Mstislav Rostropovich

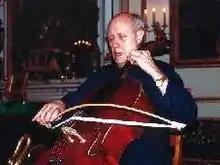
Rostropovich with BACH.Bow in 1999

On 17 December 1988, Rostropovich gave a special concert at Barbican Hall in London, after postponing a trip to India for the 1988 Armenian earthquake relief program. The event was part of an effort called "Musicians for Armenia," which was expected to raise more than $450,000 from donations worldwide, including gifts from musicians, concert proceeds and film and recording rights. Prince Charles and the Princess of Wales attended the concert in the sold-out 2,026-seat hall.